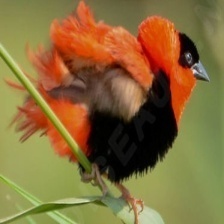
Species: NORTHERN RED BISHOP
Scientific name: EUPLECTES FRANCISCANUS